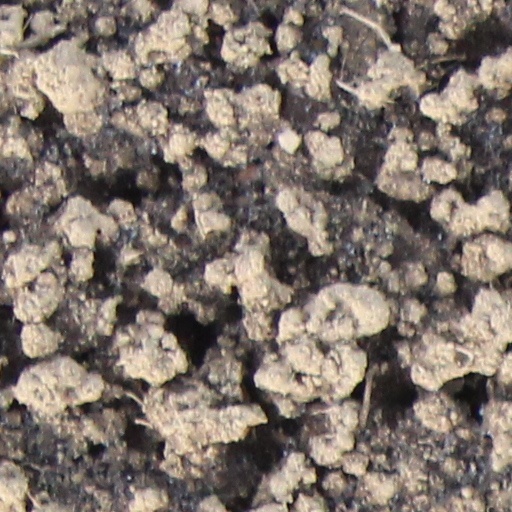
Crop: wheat